Boris Yeltsin

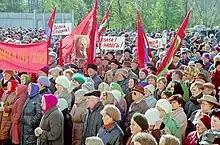
Anti-Yeltsin protests

In February 1996, Yeltsin announced that he would seek a second term in the 1996 Russian presidential election in the summer. This announcement came after weeks of speculation that Yeltsin's political career was nearing its end because of his health problems and growing unpopularity in Russia. At the time, Yeltsin was recuperating from a series of heart attacks, and both domestic and international observers had noted his occasionally erratic behavior. By the time campaigning began in early 1996, Yeltsin's popularity was close to being non-existent. Meanwhile, the opposition Communist Party had already gained significant ground in the parliamentary elections held on 17 December 1995. Its candidate, Gennady Zyuganov, boasted a strong grassroots organization, especially in the rural areas and small towns, and effectively appealed to nostalgia for the Soviet Union's international prestige and the domestic order under state socialism. At the same time, during and after the elections, the Communist Party secured the stability of Yeltsin and his regime, who relied on anti-communist rhetoric and on the fear of a resurgence of a strong communist party. During the elections, Yeltsin positioned himself as the only credible anti-communist candidate, able to prevent a new revolution and civil war and lead Russia toward stability and peace. The pro-government and pro-Yeltsin forces launched an anti-communist propaganda campaign in the media and established a special anti-communist newspaper "" ("God forbid") promoting Yeltsin.